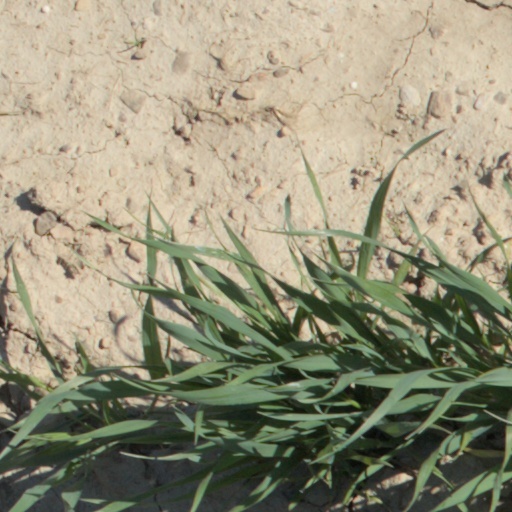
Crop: wheat